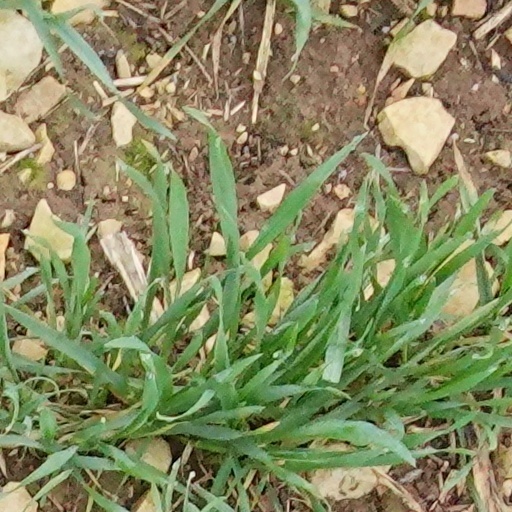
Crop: wheat